Decline in amphibian populations

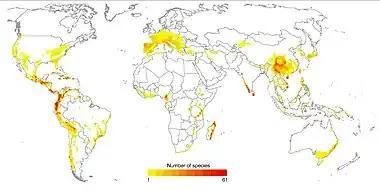
The distribution of 2,873 globally threatened amphibian species.

In the past three decades, declines in populations of amphibians (the class of organisms that includes frogs, toads, salamanders, newts, and caecilians) have occurred worldwide. In 2004, the results were published of the first worldwide assessment of amphibian populations, the Global Amphibian Assessment. This found that 32% of species were globally threatened, at least 43% were experiencing some form of population decrease, and that between 9 and 122 species have become extinct since 1980. , the IUCN Red List, which incorporates the Global Amphibian Assessment and subsequent updates, lists 650 amphibian species as "Critically Endangered", and 35 as "Extinct". Despite the high risk this group faces, recent evidence suggests the public is growing largely indifferent to this and other environmental problems, posing serious problems for conservationists and environmental workers alike.